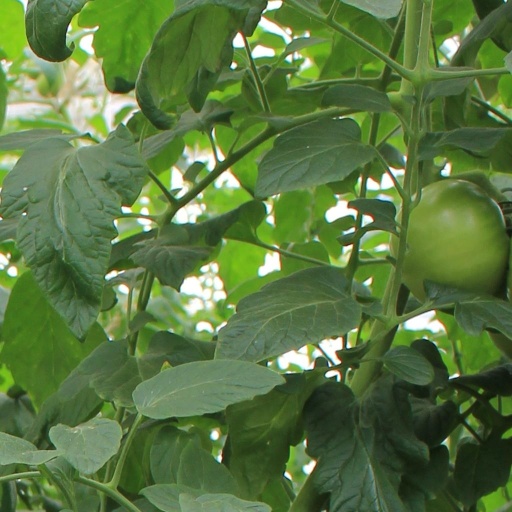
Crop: tomato